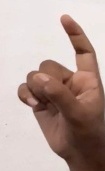
ASL sign: Z